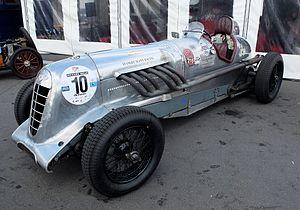
La Bentley 4½ Litre ou Bentley 4,5 Litre est une automobile sportive de luxe de la seconde moitié des années 1920, développée par le constructeur automobile britannique Bentley. Remplaçante de la Bentley 3 Litre, elle est particulièrement réputée au Royaume-Uni en tant que modèle emblématique des automobiles de course britanniques d’avant-guerre, et populaire pour cette phrase prononcée lors de sa conception par le fondateur de Bentley, Walter Owen Bentley : « There’s no replacement for displacement ». Par cette expression idiomatique, W.O. Bentley marque sa volonté de produire une automobile de course bien plus puissante via une augmentation importante de sa cylindrée.